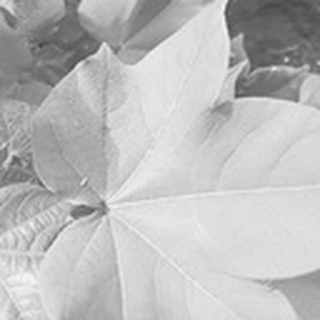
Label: healthy_cotton